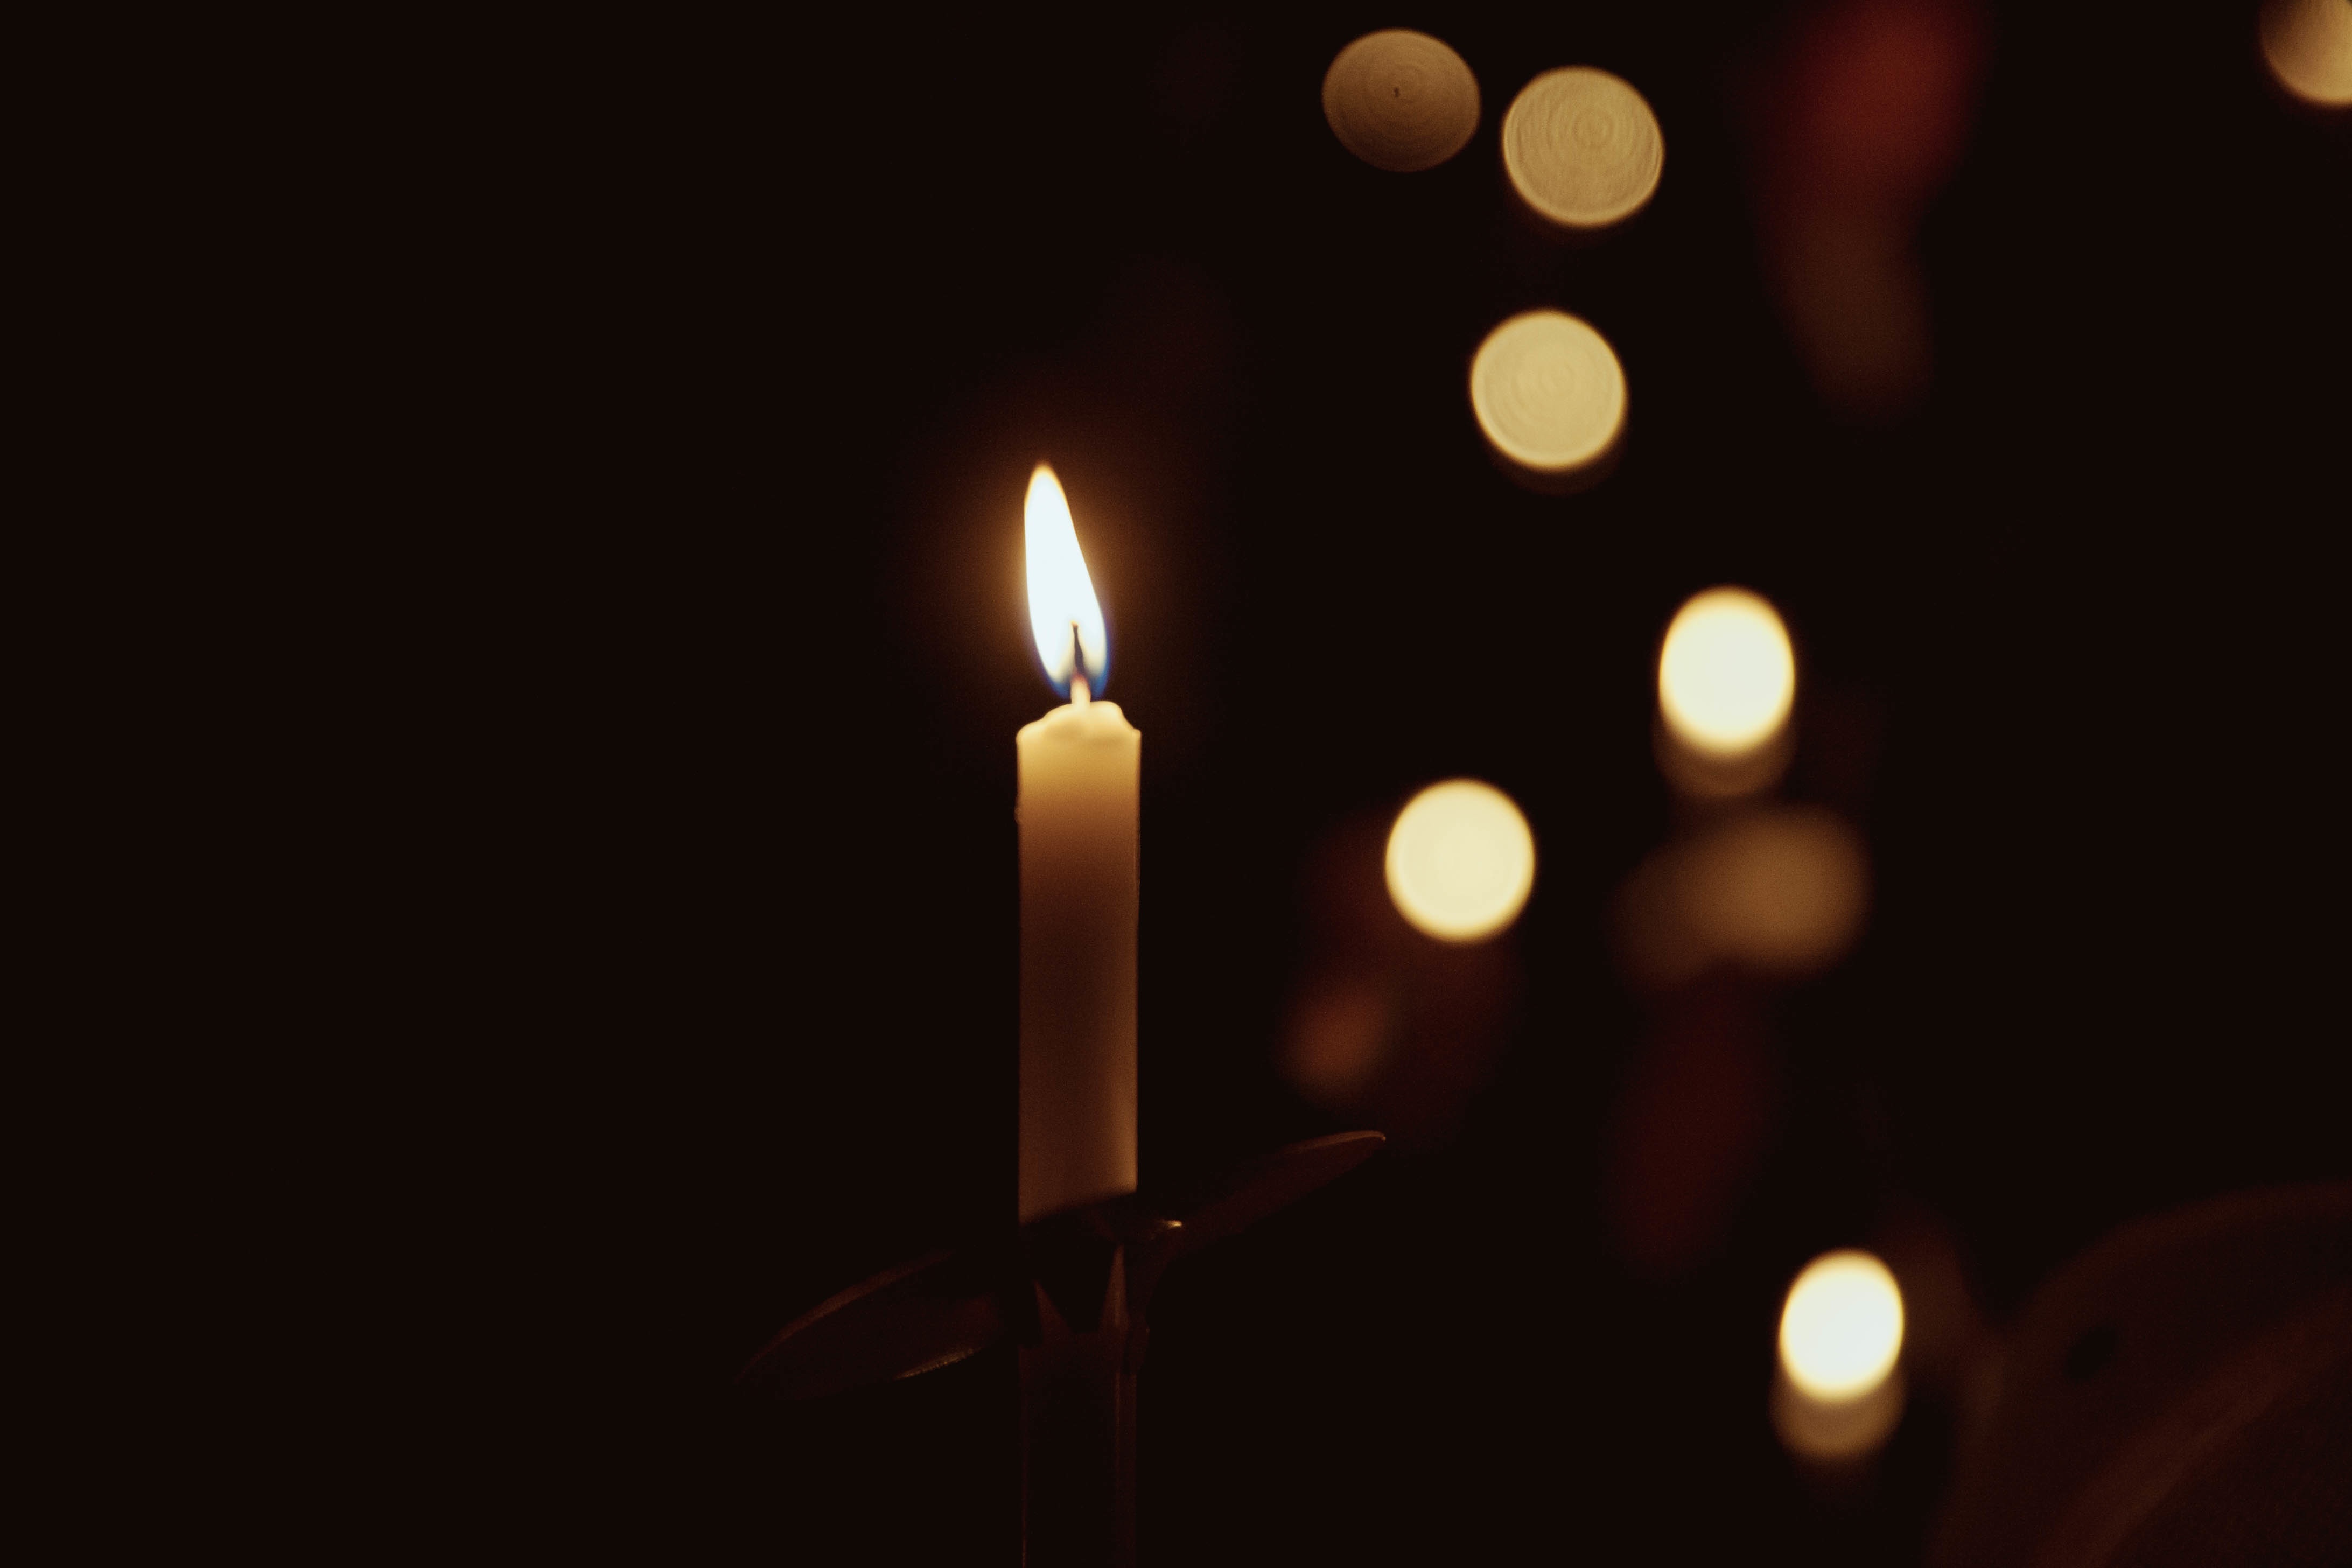
light, night, flame, darkness, candle, lighting